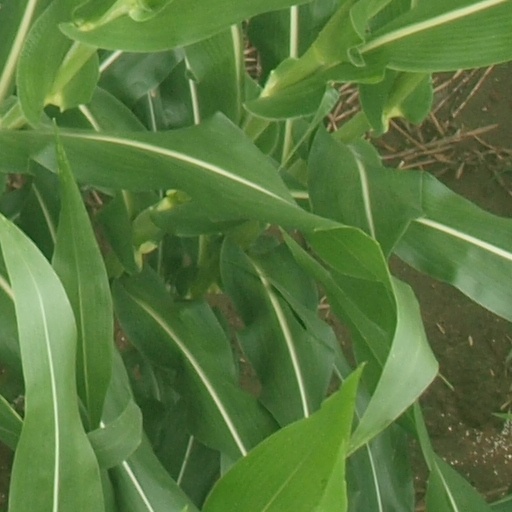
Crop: maize; corn